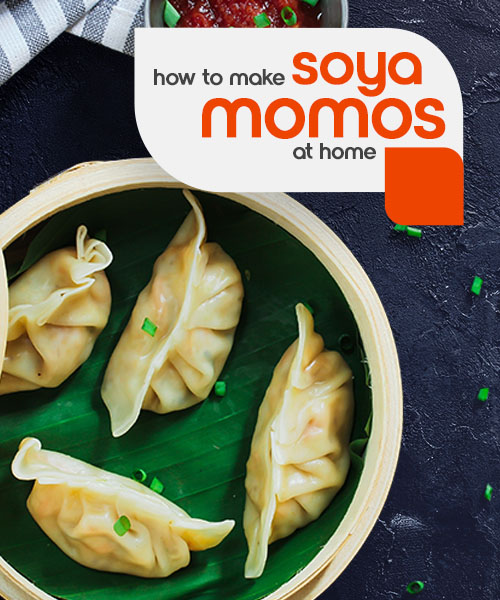
Dish: momos